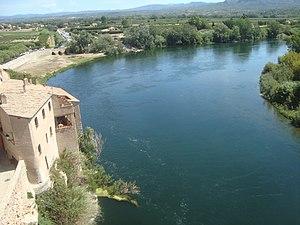
Miravet est une commune de la province de Tarragone, en Catalogne, en Espagne, de la comarque de Ribera d’Ebre.